European witchcraft

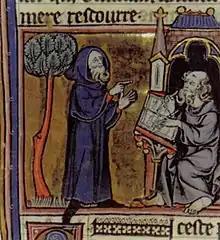
Merlin is said to have been born from the relationship of an incubus with a mortal (illumination from a 13th-century French manuscript)

The Canon Episcopi, which was written circa 900 AD (though alleged to date from 314 AD), once more following the teachings of Saint Augustine, declared that witches did not exist and that anyone who believed in them was a heretic. The crucial passage from the Canon Episcopi reads as follows: